Managua

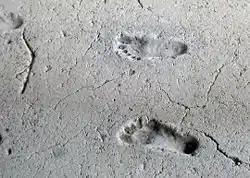
The Ancient footprints of Acahualinca, at Acahualinca Museum

The National Palace is one of Managua's oldest buildings, undamaged by the 1972 earthquake. It was commissioned by President Juan Bautista Sacasa in 1935 and built by architect Pablo Dambach, who also built the St. James Cathedral. For more than 50 years, the National Palace housed the Congress. Today, it houses the National Archive, the National Library, as well as the National Museum which is open to the public. The museum features pre-Columbian paintings, statues, ceramics, etc. Also part of the exhibit is the Hall of National History and the Hall of National Symbols. The National Palace was one of the few buildings that survived the 1972 earthquake.